2025 Masters (snooker)

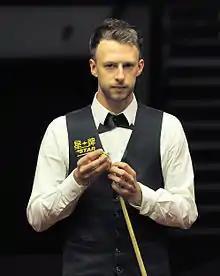
Judd Trump (pictured in 2014) surpassed Ronnie O'Sullivan's record for accumulated prize money in a single season.

Trump faced Ding in a match that produced breaks of 70 or more in seven of the nine frames played. Ding won the first two frames with breaks of 70 and 74. Trump made a 75 break to take the third frame but missed a red in the fourth while on a break of 48, and Ding made a 72 clearance to lead 31 at the interval. Trump made a 97 break to win the fifth frame. In the sixth, Ding missed a red with the rest while on a 35 break and did not pot another ball in the match thereafter. After leveling the scores at 33, Trump made breaks of 125, 62, and 75 to complete a run of five consecutive frames, clinching a 63 victory and reaching his seventh Masters . Trump's win also meant that he surpassed the record £1,265,500 won by O'Sullivan in the 202324 season. "I'm somewhere near my peak," Trump said afterwards. "I just think it's the consistency, I'm able to have that inner belief over and over again. When I go behind 31, I still believe I can do what I did and rattle off five or 10 frames in a row without missing a single ball. That's what you have to do at this level." Ding commented: "I started well but missed some shots and [Trump] got more confidence. After that he made a lot of big breaks. The red in the sixth frame was careless, I was thinking about position and missed the pot."